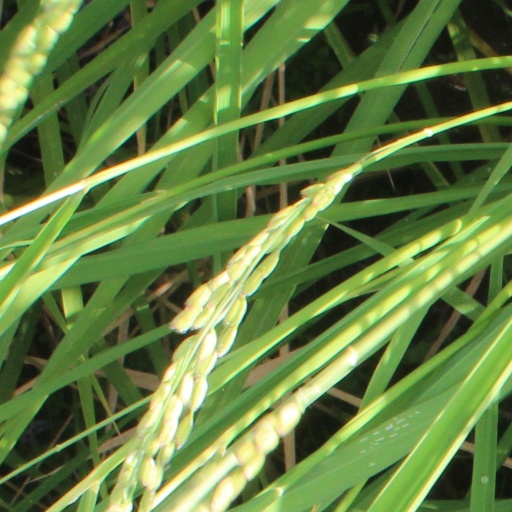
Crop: rice